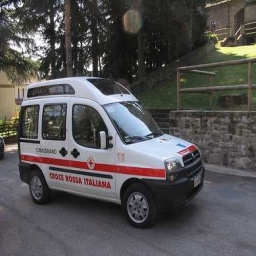
Label: ambulance